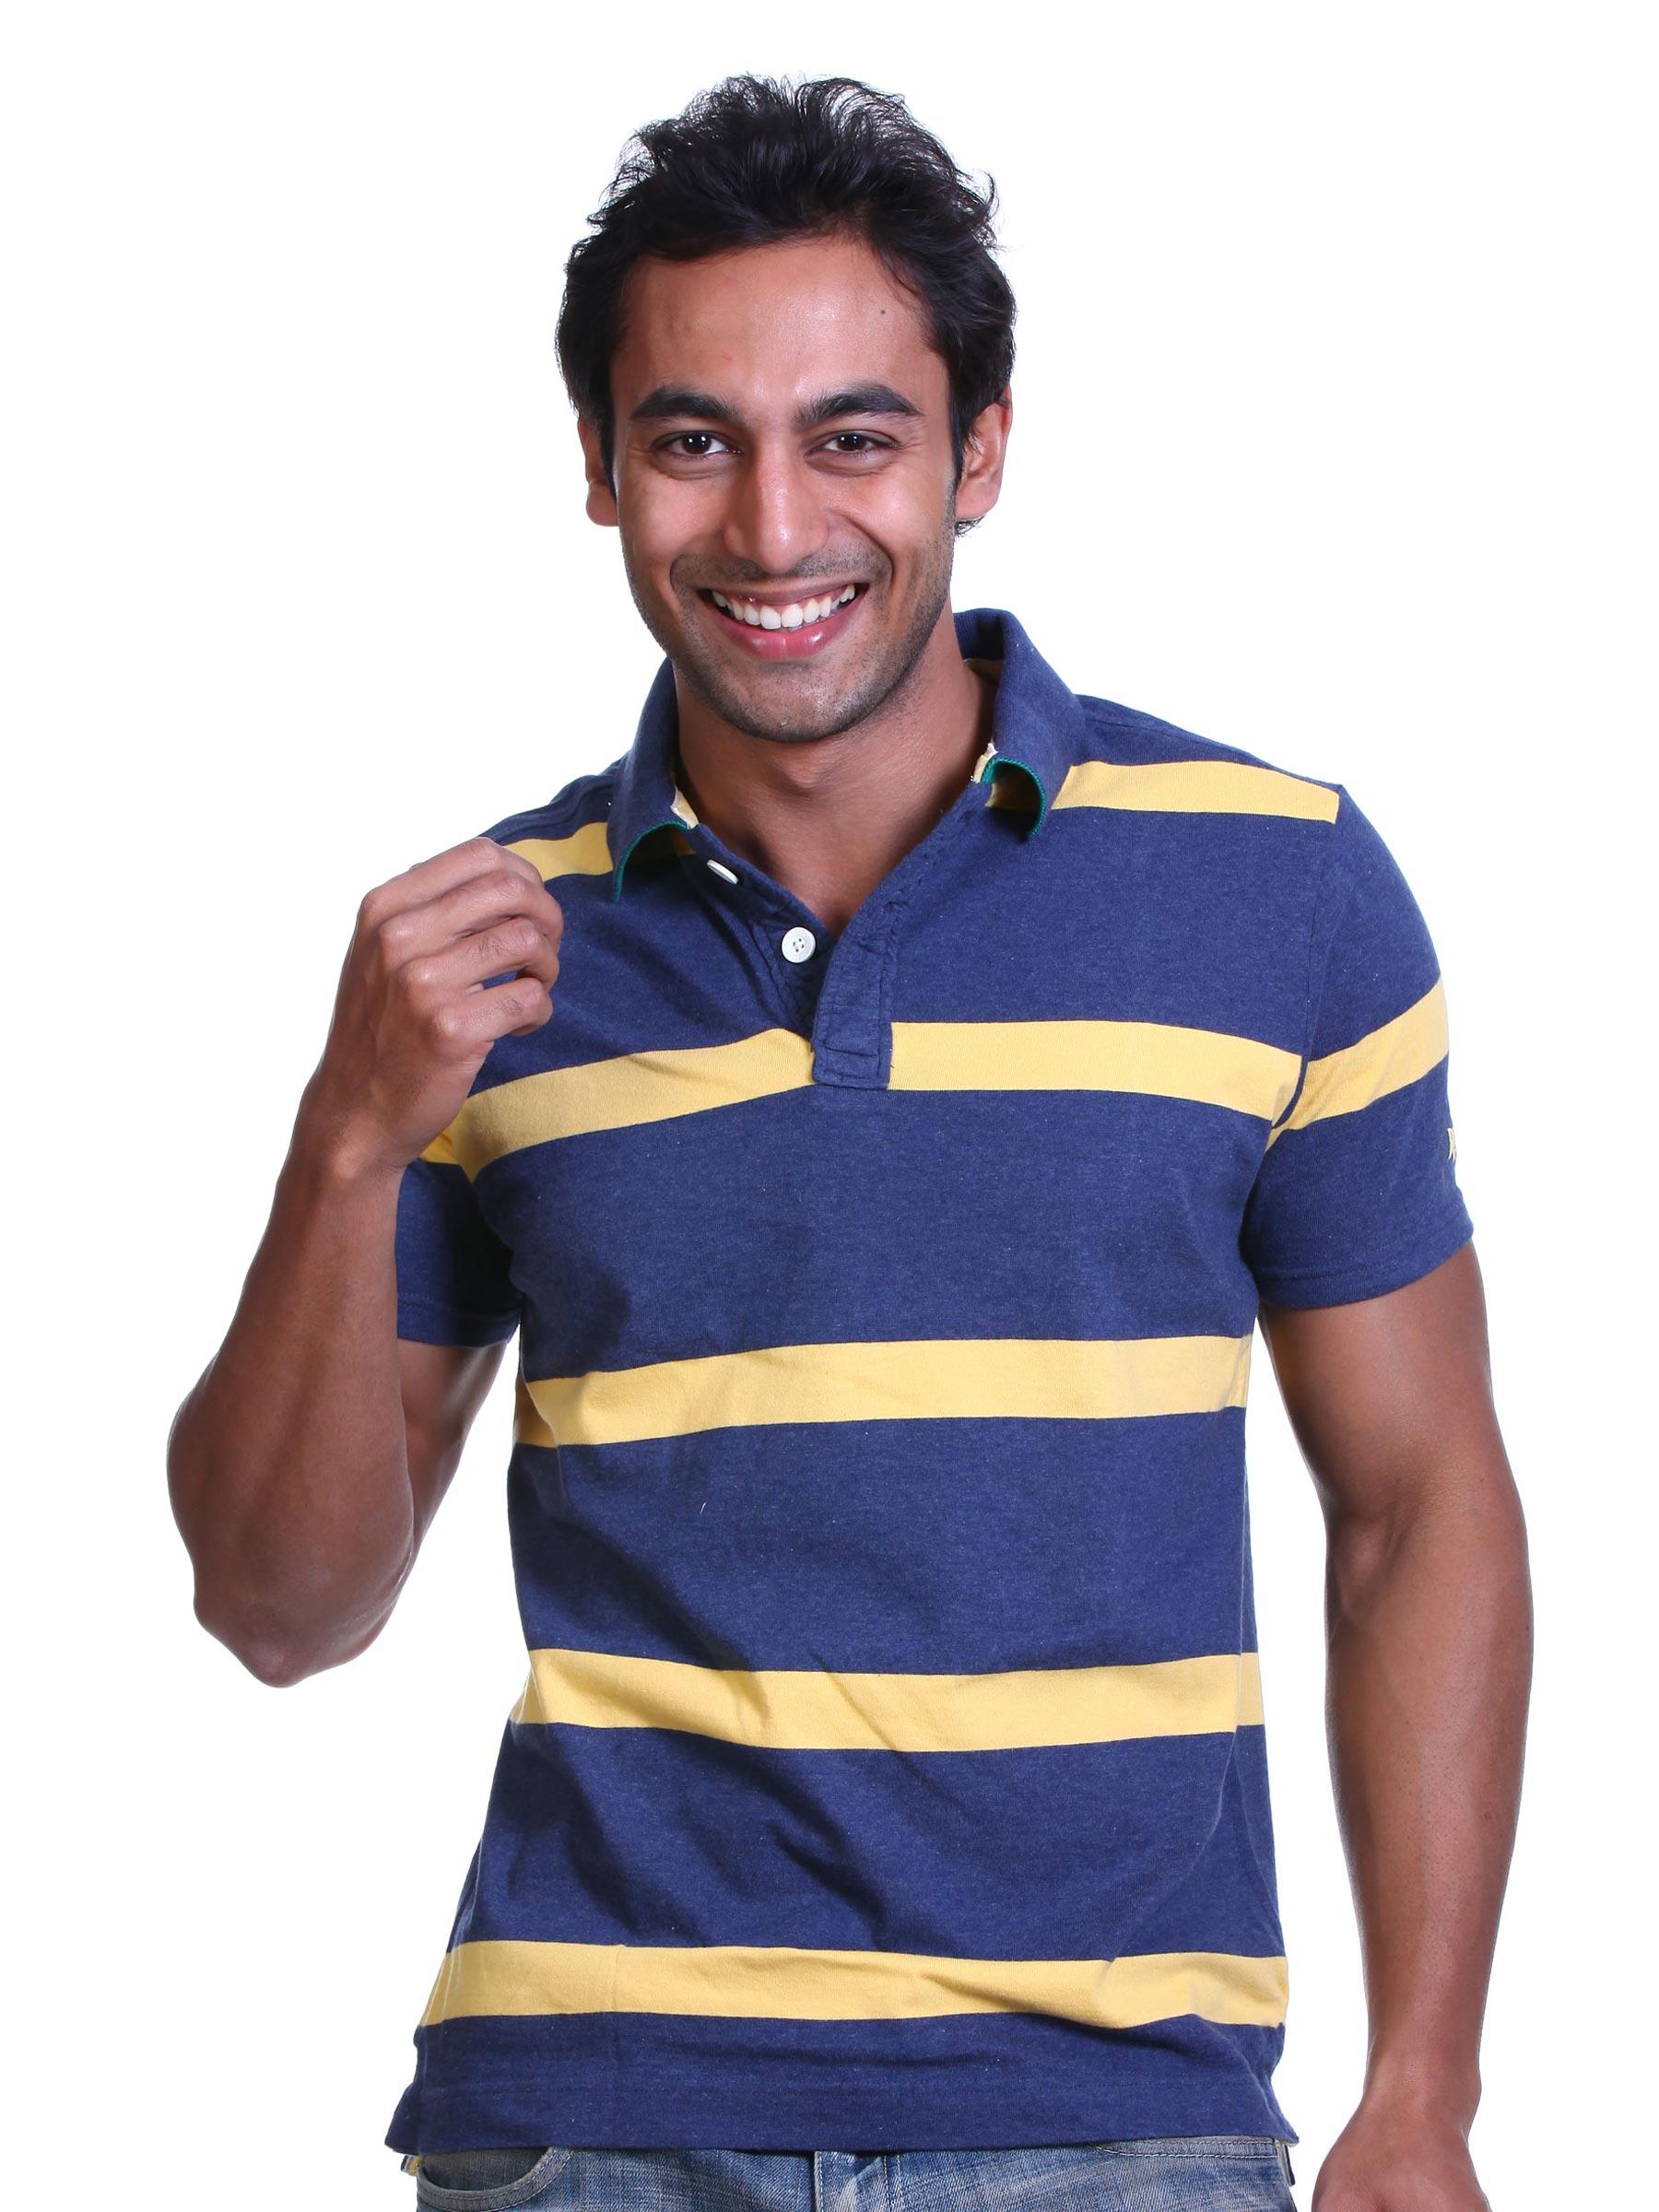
Basics Men Blue Striped Polo T-shirt
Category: Apparel / Topwear / Tshirts
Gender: Men
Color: Navy Blue
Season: Spring 2011
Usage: Casual